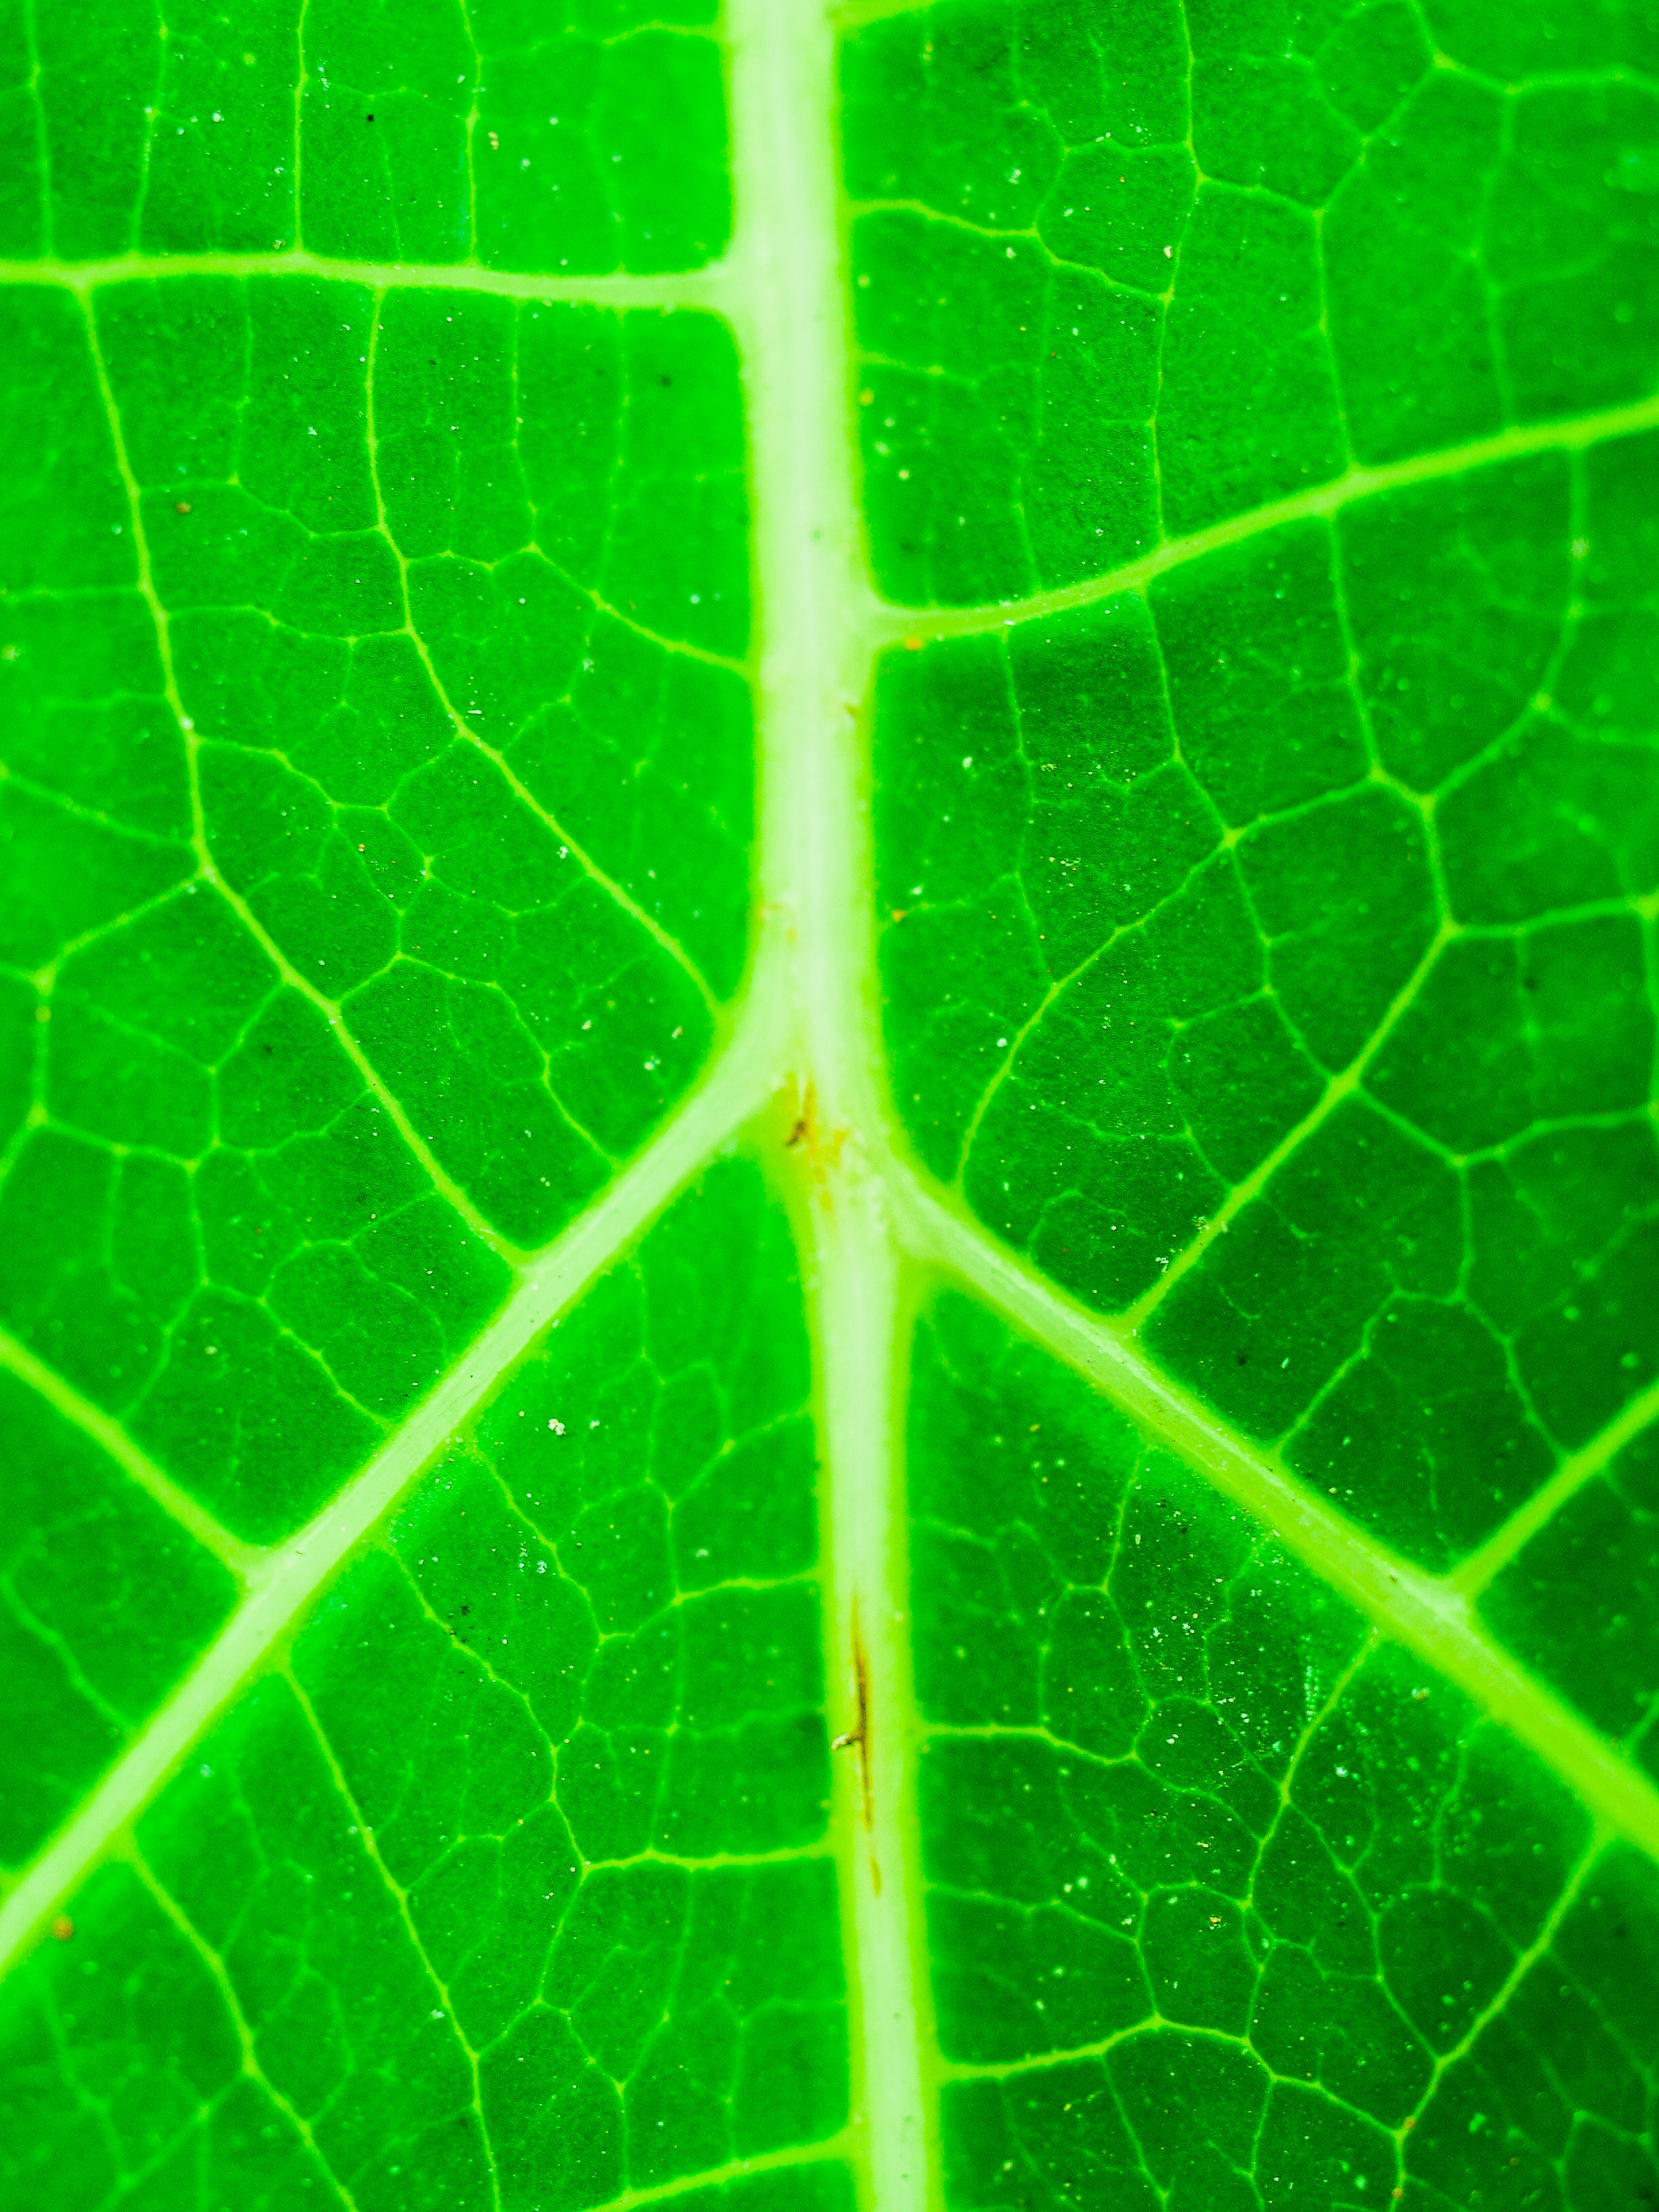
artificial, assort, background, background texture, bright, clean, closeup, design, drop, foliage, grass, green, greenleaf, leaf, light, many, natural, organic, patterns, plant, small, spring, summer, templates, textures, tiny, wood, yellowood, close up, flower, macro photography, plant pathology